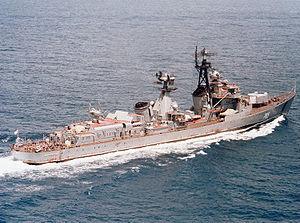
Un destroyer ou contre-torpilleur est un navire de guerre capable de défendre un groupe de bâtiments contre toute menace, comme d'attaquer un groupe de navires moyennement défendus. Il possède des moyens de lutte antiaérienne, anti-sous-marine et antinavire. À l'origine, il s'agit d'un bâtiment rapide destiné à détruire les torpilleurs ennemis ; par la suite, il a lui-même acquis des capacités de torpillage, puis de lutte anti-sous-marine, de lancement de missiles et d'accueil d'hélicoptères.
La classe Kotline est le code OTAN pour une classe de destroyers construits dans les années 1950 pour la Marine soviétique. Leur désignation soviétique était Projet 56 Spokoïny. 27 unités ont été construites ; tous ont été retirés du service actif au début des années 1990. Un total de 27 navires ont été construits.